Asian Pacific Americans

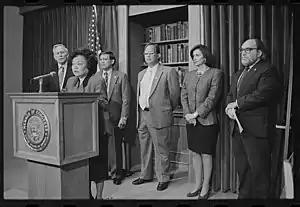
Representative Patsy Mink declares the formation of the Congressional Asian Pacific American Caucus in 1994

Asian/Pacific American (APA) or Asian/Pacific Islander (API) or Asian American and Pacific Islanders (AAPI) or Asian American and Native Hawaiians/Pacific Islander (AANHPI) is a term sometimes used in the United States when including both Asian and Pacific Islander Americans.